The Universal Brotherhood

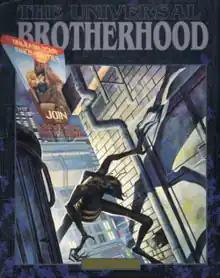
Cover art by Joel Biske, 1990

The Universal Brotherhood is an adventure published by FASA in 1990 for the dystopic near-future cyberpunk role-playing game "Shadowrun".